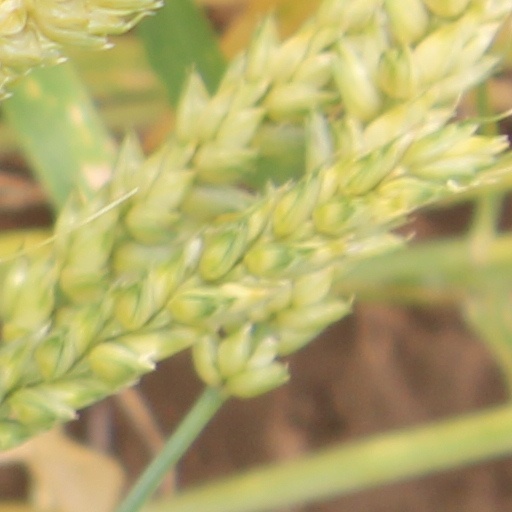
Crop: wheat